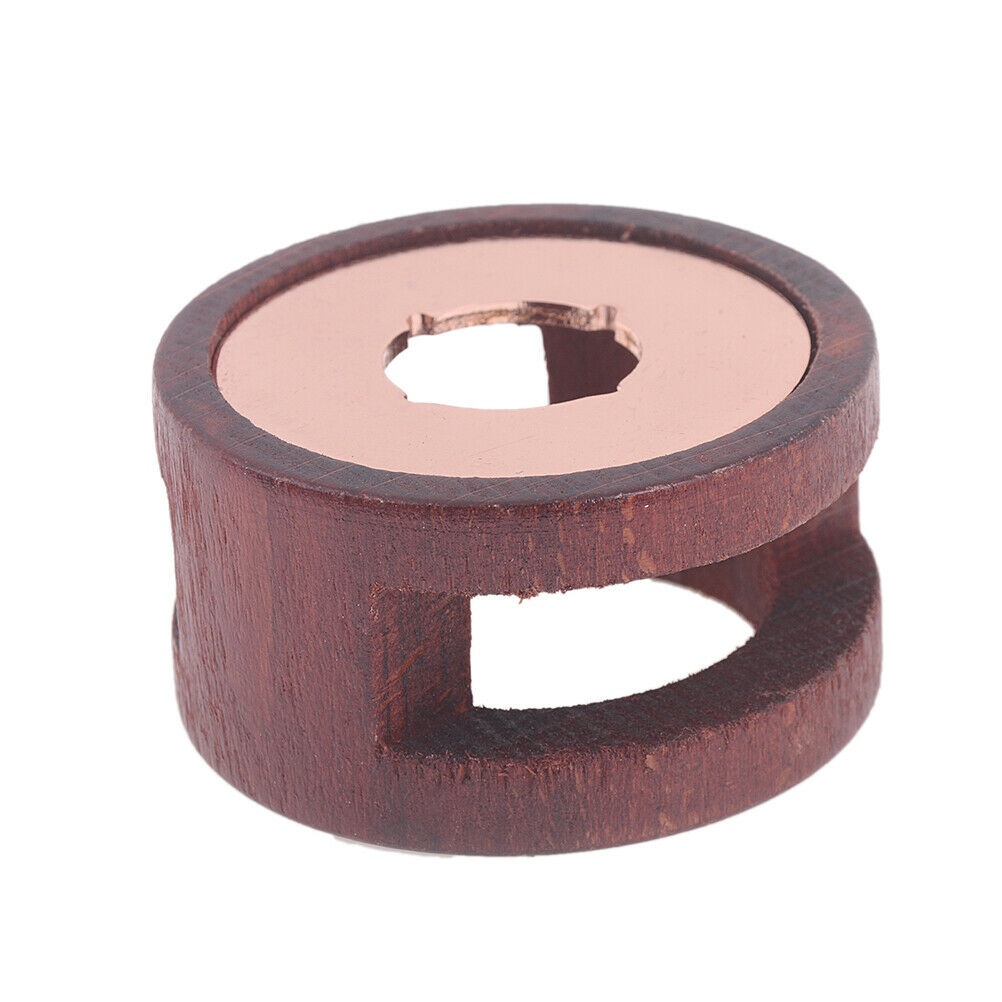
Stamp Wax Seal Beads Sticks Warmer Wax Sticks Melting Glue Furnace Stove Pot ES
ITEM NAME:Stamp Wax Seal Beads Sticks Warmer Wax Sticks Melting Glue Furnace Stove Pot ES.Find many great new & used options and get the best deals for Stamp Wax Seal Beads Sticks Warmer Wax Sticks Melting Glue Furnace Stove Pot ES at the best online prices at shop2india!
Brand: Shop2IndiaBei
Category: Arts & Entertainment > Hobbies & Creative Arts > Arts & Crafts > Art & Crafting Materials > Raw Candle Wax > Gel Wax